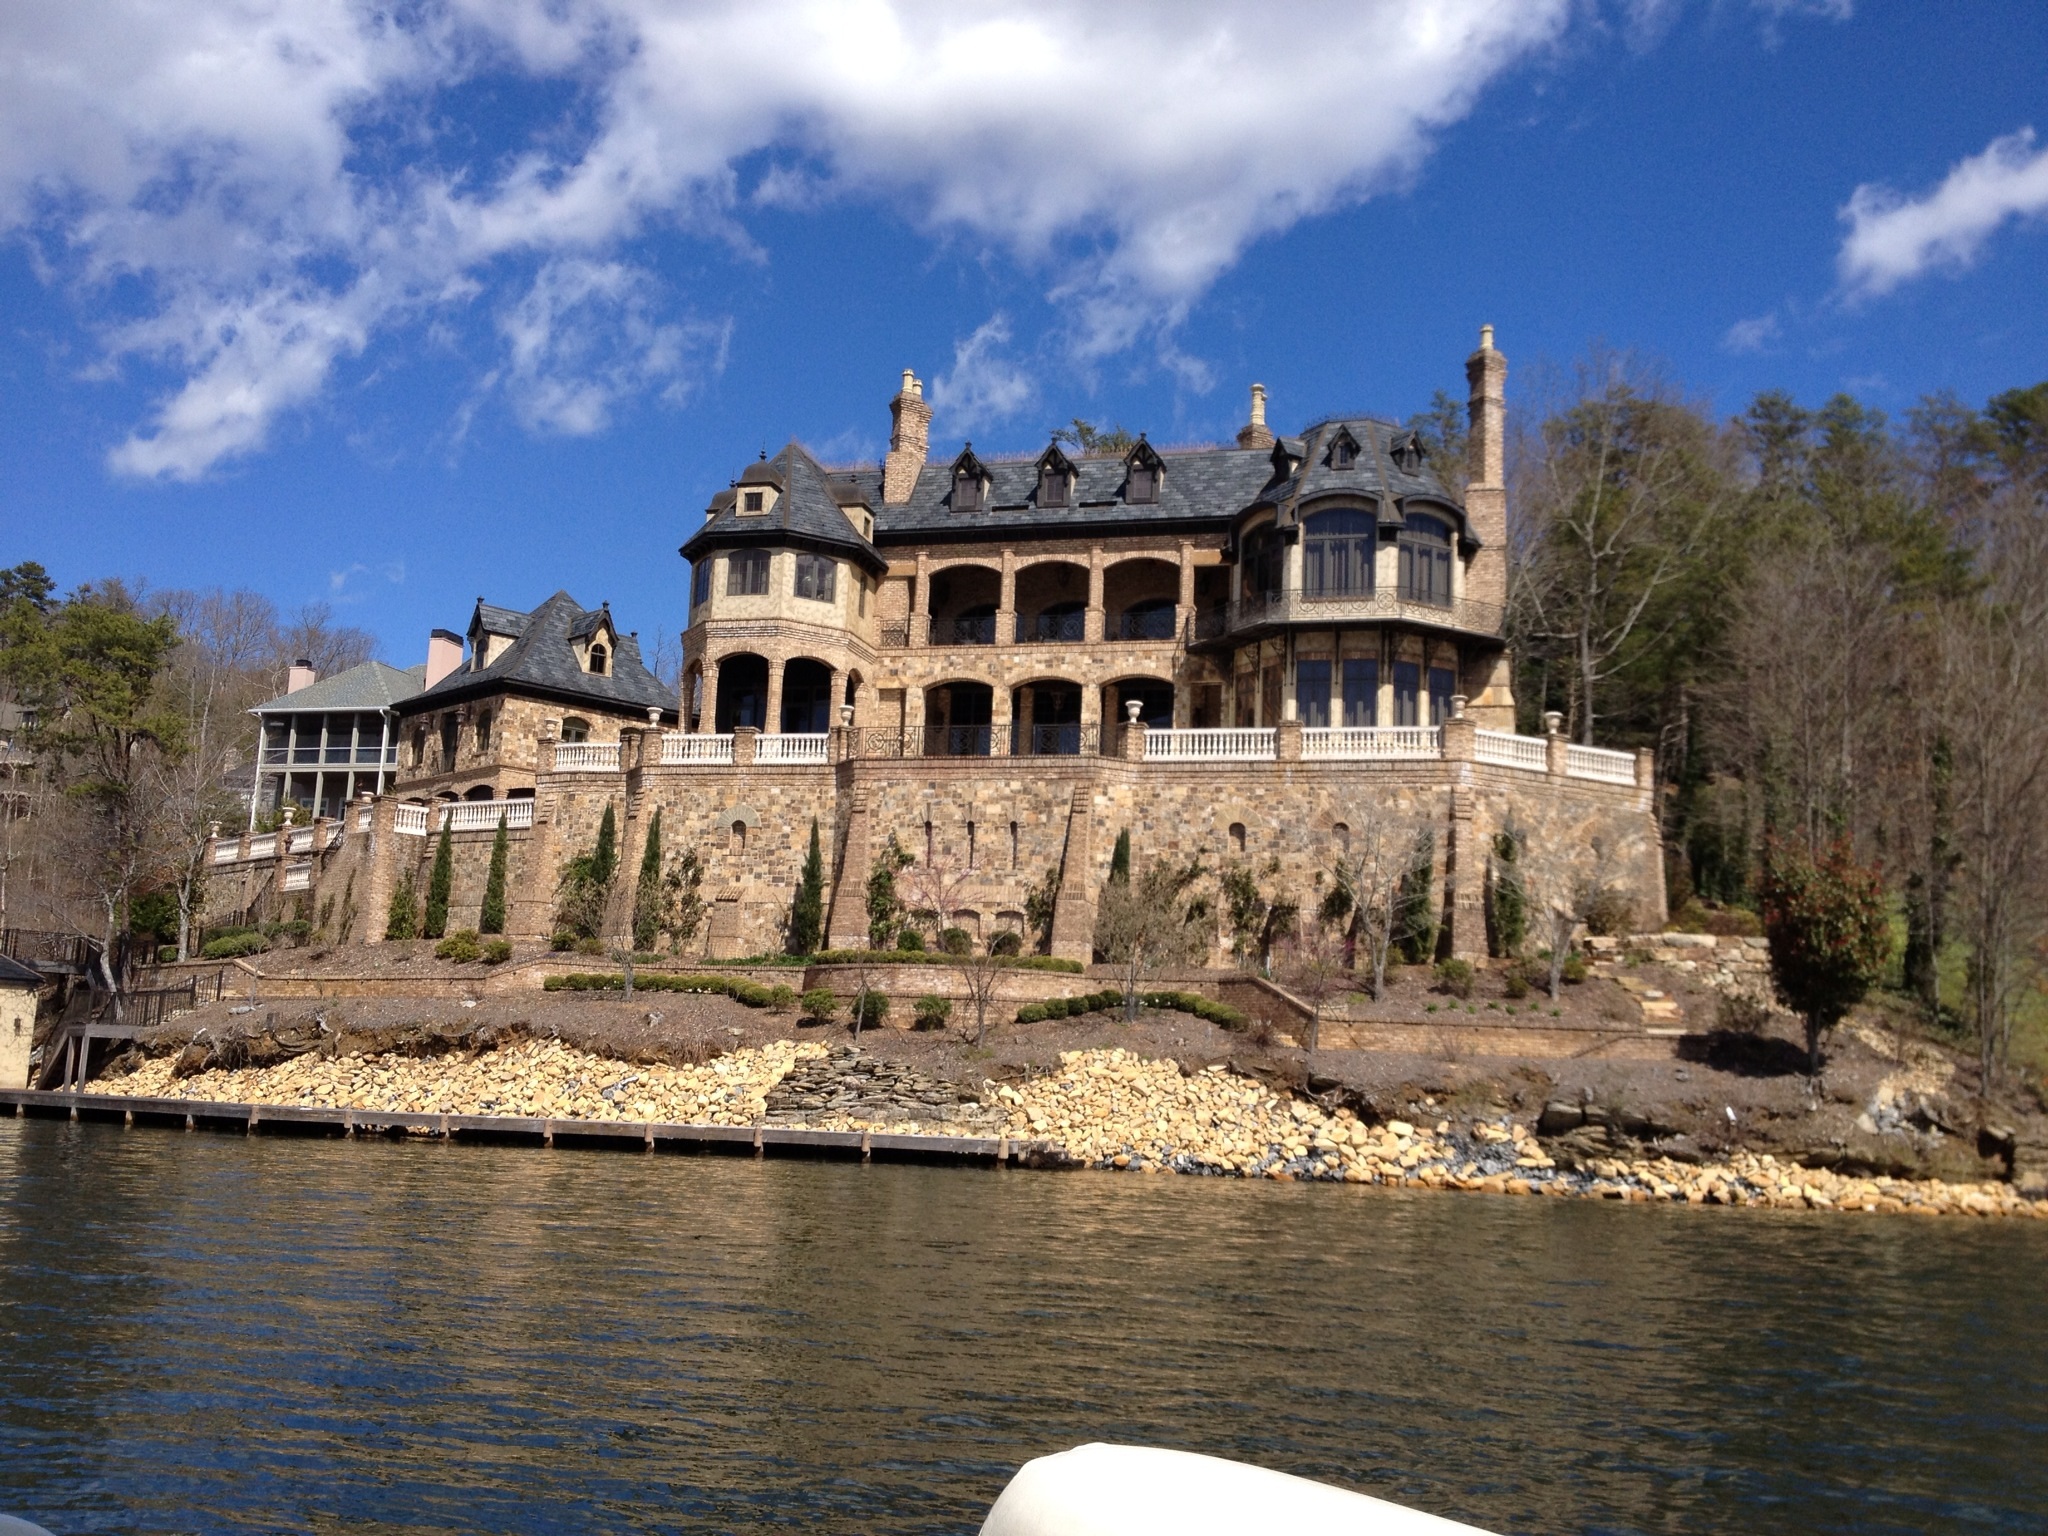
landscape, sea, sky, building, chateau, palace, home, river, summer, vacation, scenic, castle, blue, fortification, tourism, waterway, blue sky, mountains, monastery, scene, estate, moat, lake lure nc, mountain homes, water castle